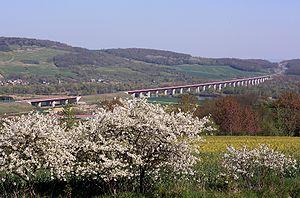
Vandières: le viaduc
Le viaduc de la Moselle, également appelé Viaduc de Champey-sur-Moselle, est un ouvrage ferroviaire qui surplombe la vallée de la Moselle, entre les communes de Champey-sur-Moselle et de Vandières, au sein du département de Meurthe-et-Moselle.